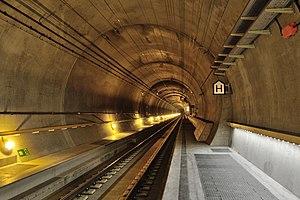
Tunnel de base du Saint-Gothard au niveau de la station multifonction de Sedrun (tube est), vue en direction du nord. La profondeur en ce point est d'environ 1100 mètres. Italiano: Galleria di base del San Gottardo al livello della stazione multifunzionale di Sedrun (canna est), vista in direzione nord. La profondità in questo punto è di circa 1100 metri. Rumantsch: Tunnel da basa dal Son Gottard a Sedrun.
Le tunnel de base du Saint-Gothard est un tunnel ferroviaire bi-tube passant sous le massif du Saint-Gothard, en Suisse. Mesurant 57,1 km de long, il est en 2020 le plus long tunnel du monde. Il relie Erstfeld dans le canton d'Uri à Bodio dans le canton du Tessin. Il s'agit également du tunnel le plus enfoui au monde puisque sa couverture de roche atteint 2 450 mètres de hauteur. Sa construction a débuté en 1996, son percement s'est achevé en 2011 et sa mise en service commerciale a eu lieu le 11 décembre 2016. Il est essentiellement destiné au trafic ferroviaire à grande vitesse. Pour les voyageurs, le temps de trajet en train entre Zurich et Milan est ramené à 2 h 40 min. C'est un tunnel de base, c'est-à-dire de faible altitude, évitant ainsi aux trains une phase d'ascension pour y accéder.
Le présent article recense les tunnels les plus longs au monde en service mais exclut les tunnels de métro et les tunnels canaux. Le plus long tunnel destiné au transport de personnes au monde est la Ligne 3 du métro de Canton.